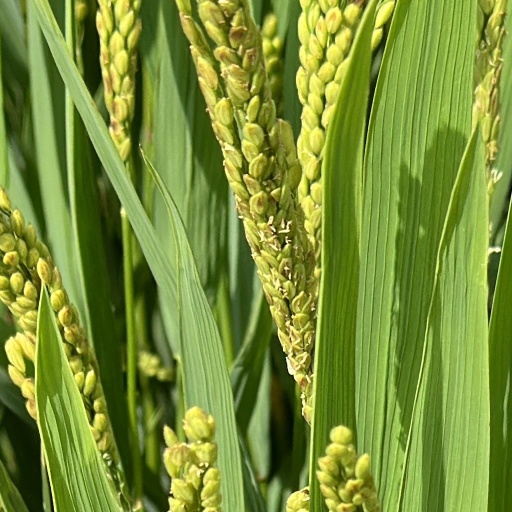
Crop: rice